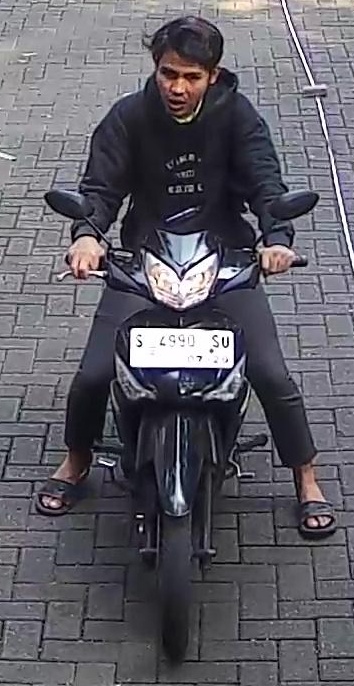
person-with-helmet: 0
person-without-helmet: 1